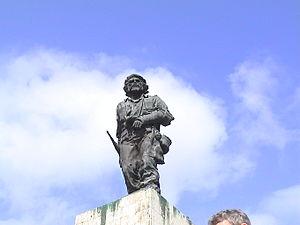
Monument pour Che Guevara à Santa Clara, Cuba